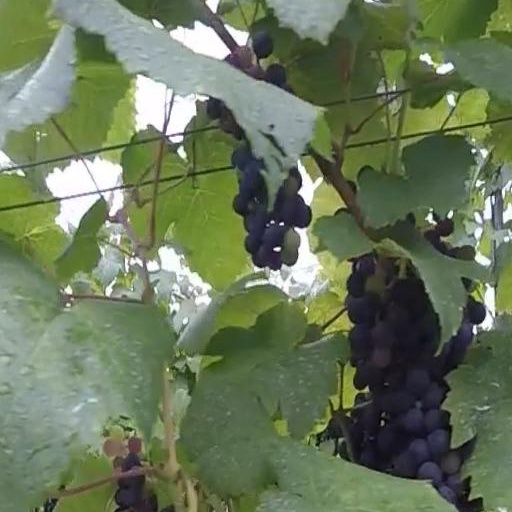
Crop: grape